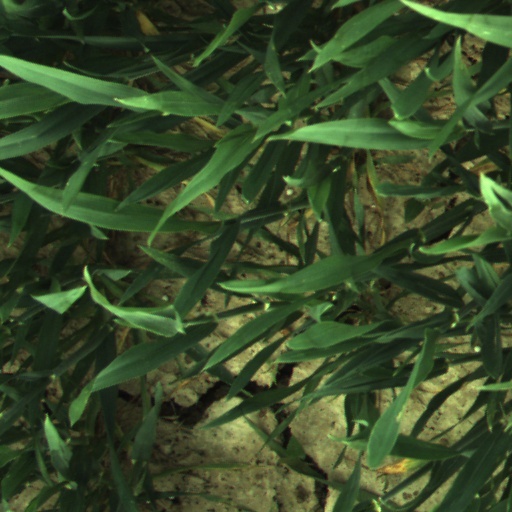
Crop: wheat